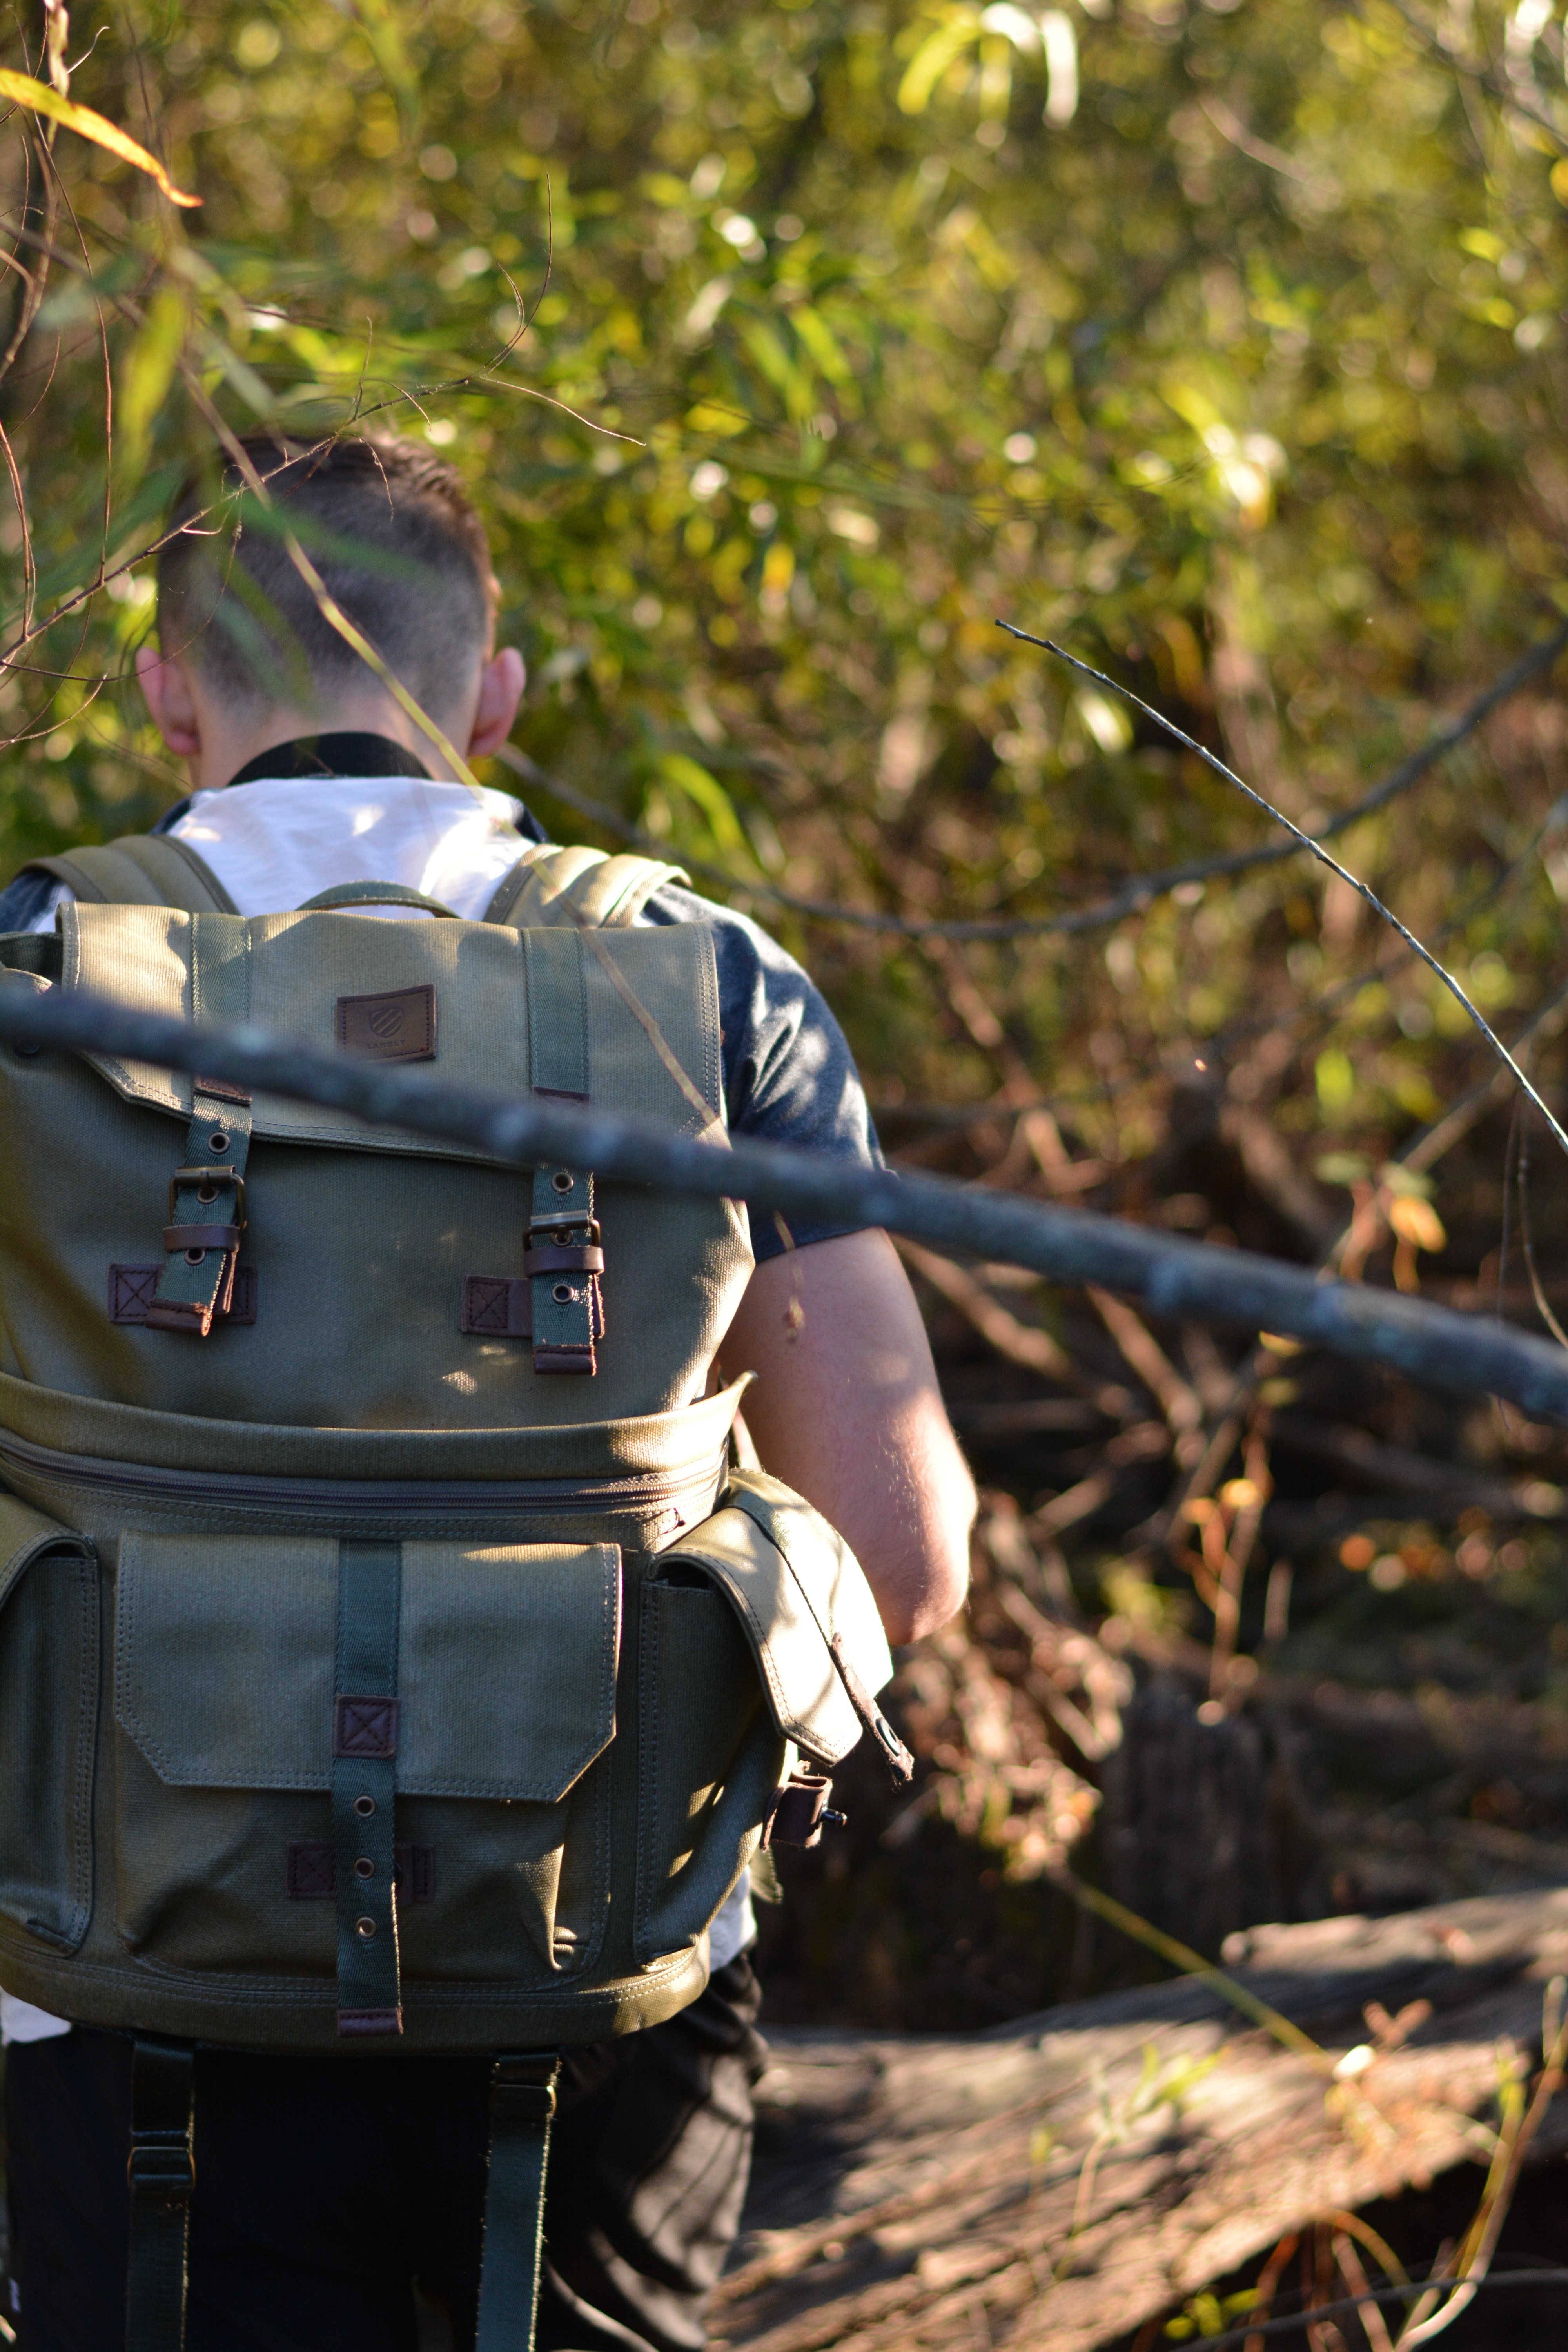
military, spring, soldier, vehicle